Itajaí-Açu Formation

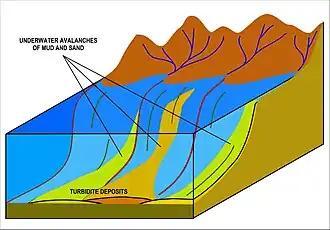
The Itajaí-Açu Formation consist mainly of turbidites, formed at the base of the Brazilian marginal continental slopes. The sands of this formation, called Ilhabela Member, host vast amounts of oil in the Santos Basin.

The Itajaí-Açu Formation is thick, and comprises a thick interval of dark grey clayey rocks, interbedded with the clastics of the Santos and Juréia Formations. Within this formation, the Ilhabela Member includes the turbiditic sandstones occurring along the section. The sedimentary environment is thought to be marine talus to open basin. Biostratigraphic data from palynomorphs, calcareous nannofossils and planktonic foraminifera indicate a Late Cretaceous age (Cenomanian-Maastrichtian).